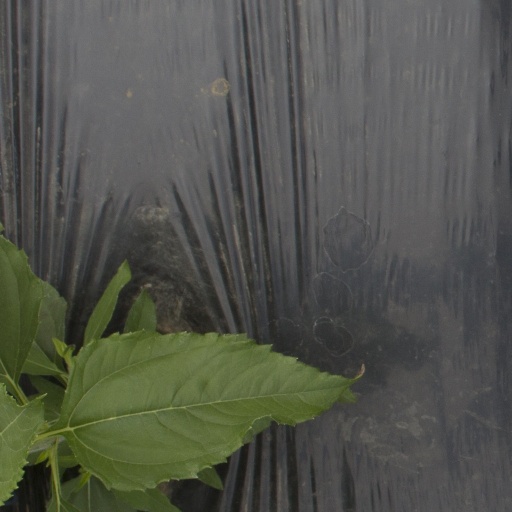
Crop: Jerusalem artichoke